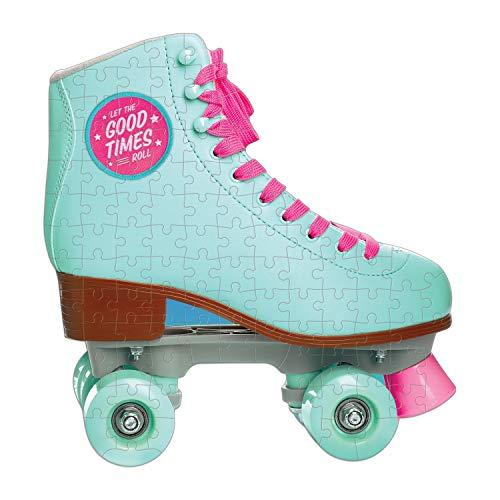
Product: Galison Let The Good Times Roll Roller Skate 100Piece Mini Shaped Puzzle
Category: Toys & Games | Puzzles | Jigsaw Puzzles
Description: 100 pieces.
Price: $7.99
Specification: ProductDimensions:1.2x3.2x4.5inches|ItemWeight:0.48ounces|ShippingWeight:0.48ounces(Viewshippingratesandpolicies)|ASIN:0735363900|Itemmodelnumber:9780735363908|Manufacturerrecommendedage:8yearsandup